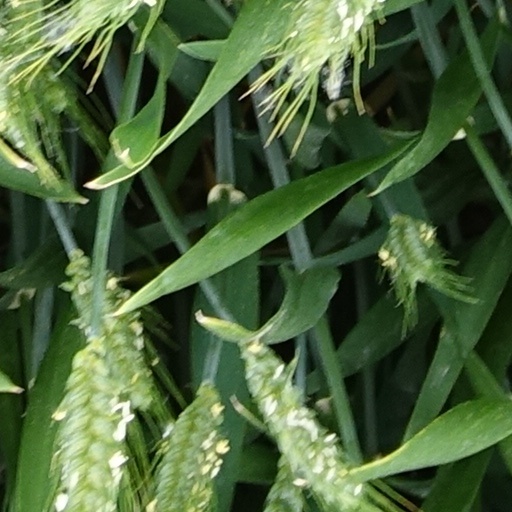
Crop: wheat